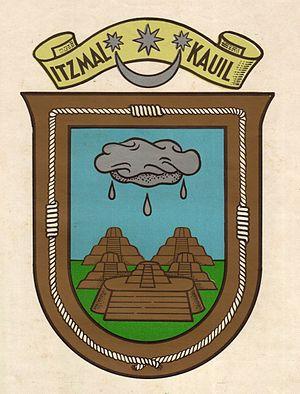
Izamal est une petite ville de l'État du Yucatán au Mexique. Elle se situe à 72 km à l'est de Mérida. Ses coordonnées géographiques sont 20.93 degrés nord et 89.02 degrés ouest.